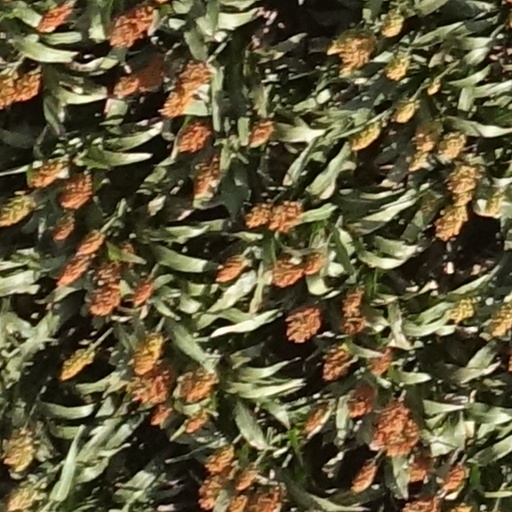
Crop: sorghum